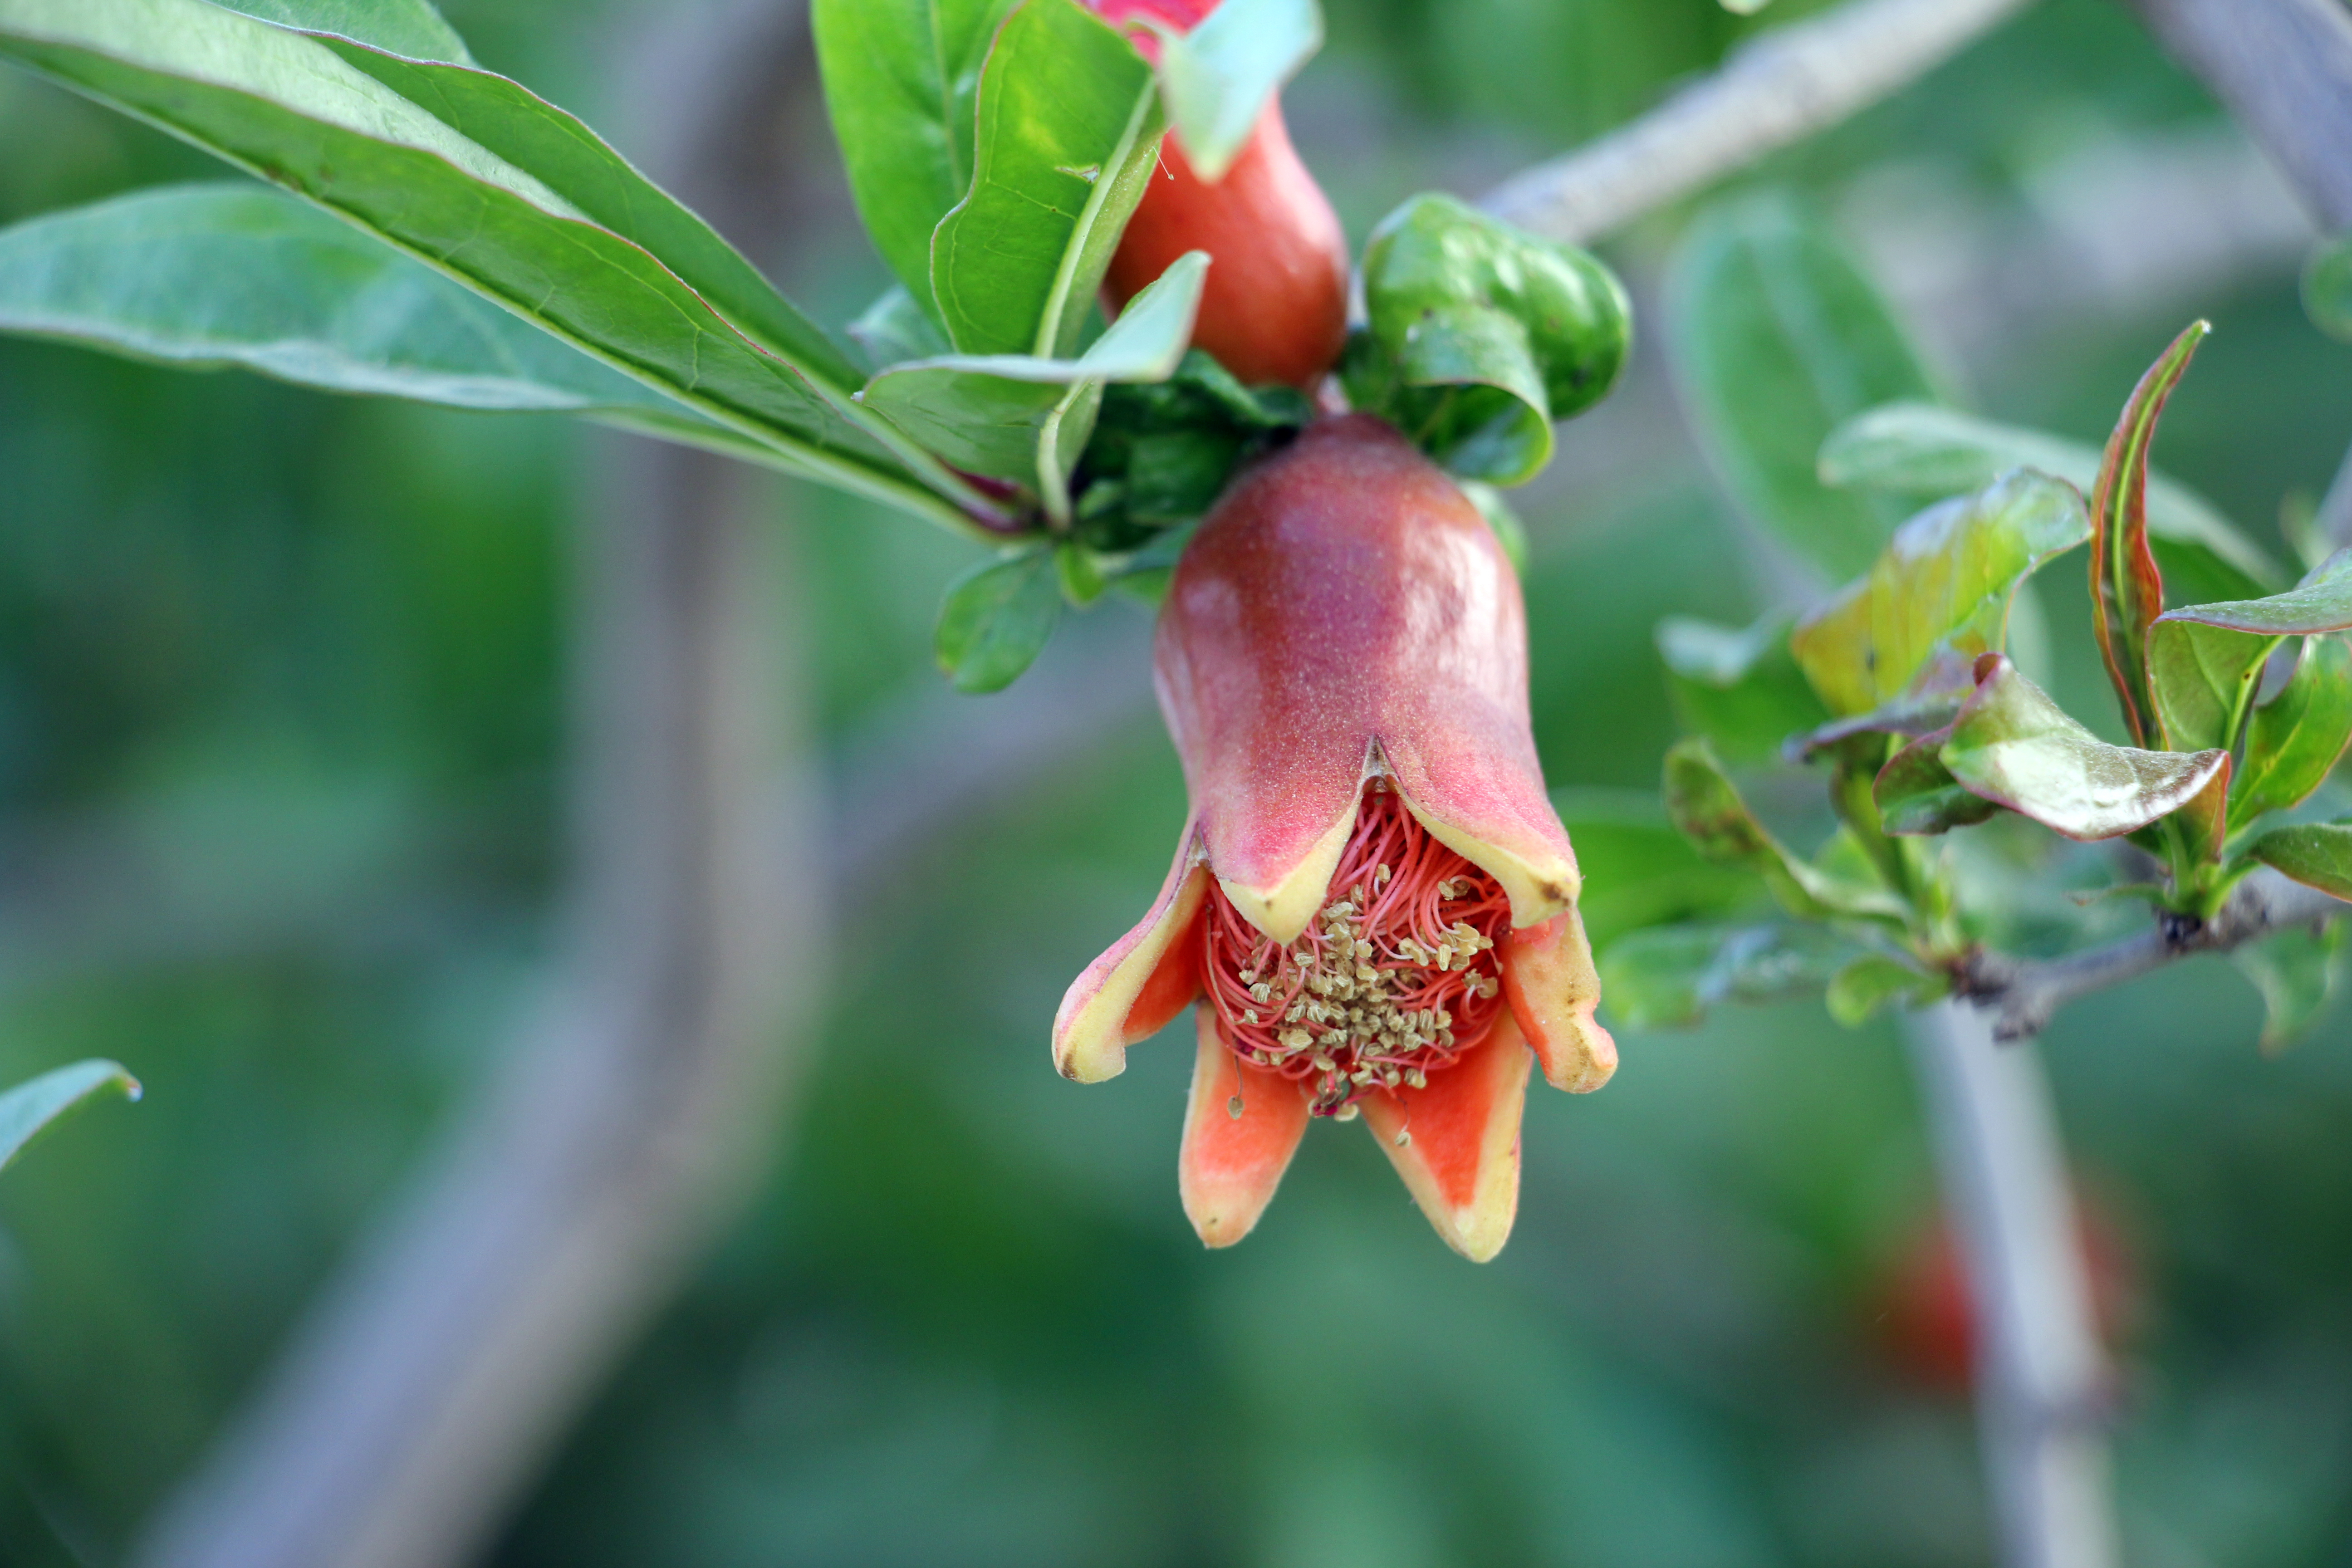
landscape, tree, nature, forest, grass, plant, sky, girl, sun, sunset, meadow, sunlight, flower, photo, summer, vacation, love, brunette, model, green, journey, birch, autumn, bride, flora, smile, flowers, walk, trees, leaves, sunny, girls, dress, happiness, beauty, joy, beautiful, narrative, laugh, mood, living nature, greens, pomegranate, flowering plant, botany, fruit, honeysuckle, bud, perennial plant